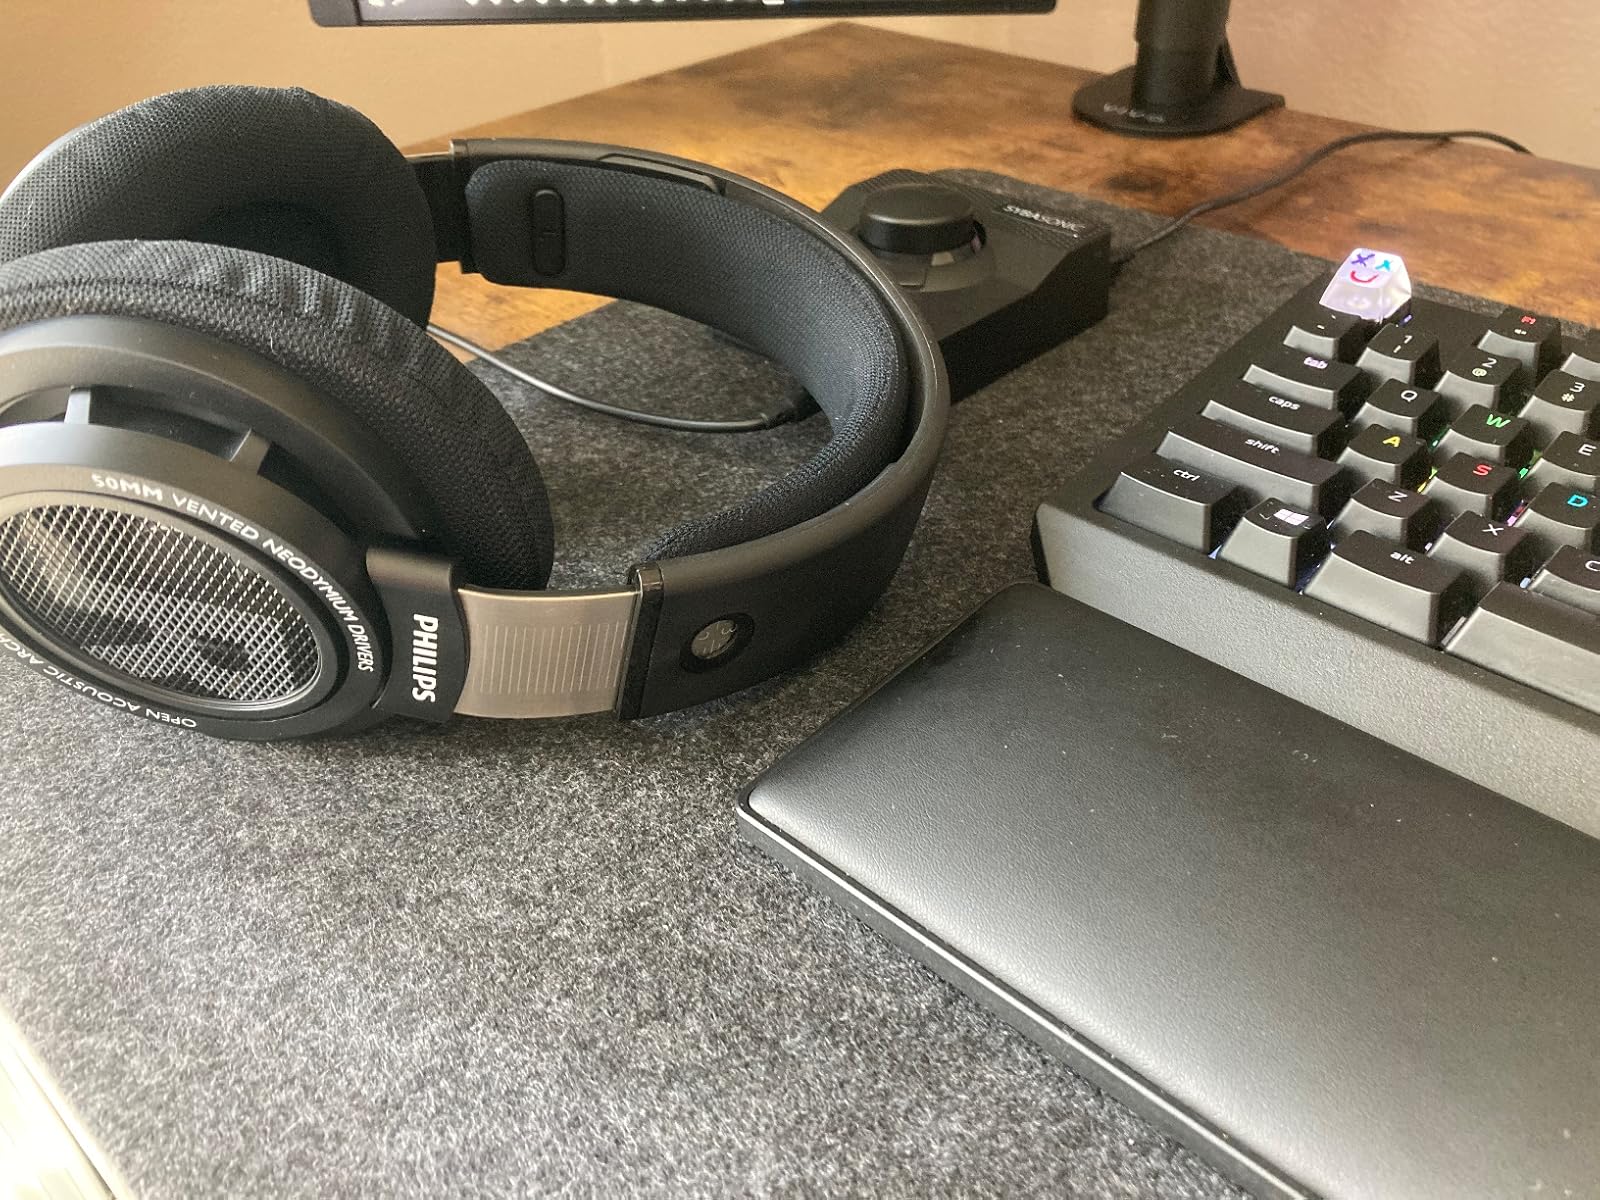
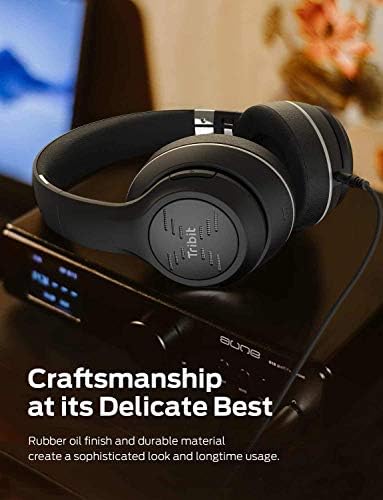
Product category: headphones
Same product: no